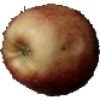
Label: red_apple